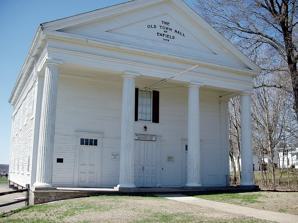
Building: Enfield Town Meetinghouse
Country: United States of America
Year built: 1773
United States historic place Enfield Town Meetinghouse U.S. National Register of Historic Places U.S. Historic district Contributing property Show map of Connecticut Show map of the United States Location Enfield St. at South Rd., Enfield, Connecticut Coordinates 41°58′37″N 72°35′33″W / 41.97694°N 72.59250°W / 41.97694; -72.59250 Area less than 10 acres (4.0 ha) Built 1773 ( 1773 ) Architectural style Greek Revival Part of Enfield Historic District ( ID79002664 ) NRHP reference No. 74002050 Significant dates Added to NRHP September 10, 1974 Designated CP August 10, 1979 The Enfield Town Meetinghouse is a historic Greek Revival style meeting house located on Enfield Street at South Road in Enfield, Connecticut .  Completed in 1775 and moved and restyled in 1848, it hosted the municipal government until the 1920s.  Now managed by the local historical society as a museum, it was listed on the National Register of Historic Places in 1974. Description and history The Enfield Town Meetinghouse occupies a prominent location in the historic town center of Enfield, on the west side of Enfield Street ( United States Route 5 ) just north of its junction with South Street, and across the street from the fourth building used by the Enfield Congregational Church.  It is a two-story wood frame structure, with a front-facing gabled roof, and clapboarded exterior.  It is set on a brick foundation.  The front facade is its most distinguished feature, resembling a Greek temple portico with four fluted Ionic columns supporting an entablature and fully pedimented gable.  There are three entrances, the outer two identical single-leaf doorways topped by transom windows and framed by Greek Revival pilasters and corniced entablature.  The center entrance is a double-leaf entry with similar surround but no transom. The meetinghouse was built in 1773-74 by a local builder named Isaac Kirby, and was based on a similar building in East Windsor .  Originally located across the street, it was moved to its present location in 1848, at which time its Greek Revival features were also added. It served as the community's town hall and principal meeting place until the 1920s, after which it served as a community meeting space, hosting dances, parties, and other events. It is now maintained by the local historical society as a museum. See also National Register of Historic Places listings in Hartford County, Connecticut References